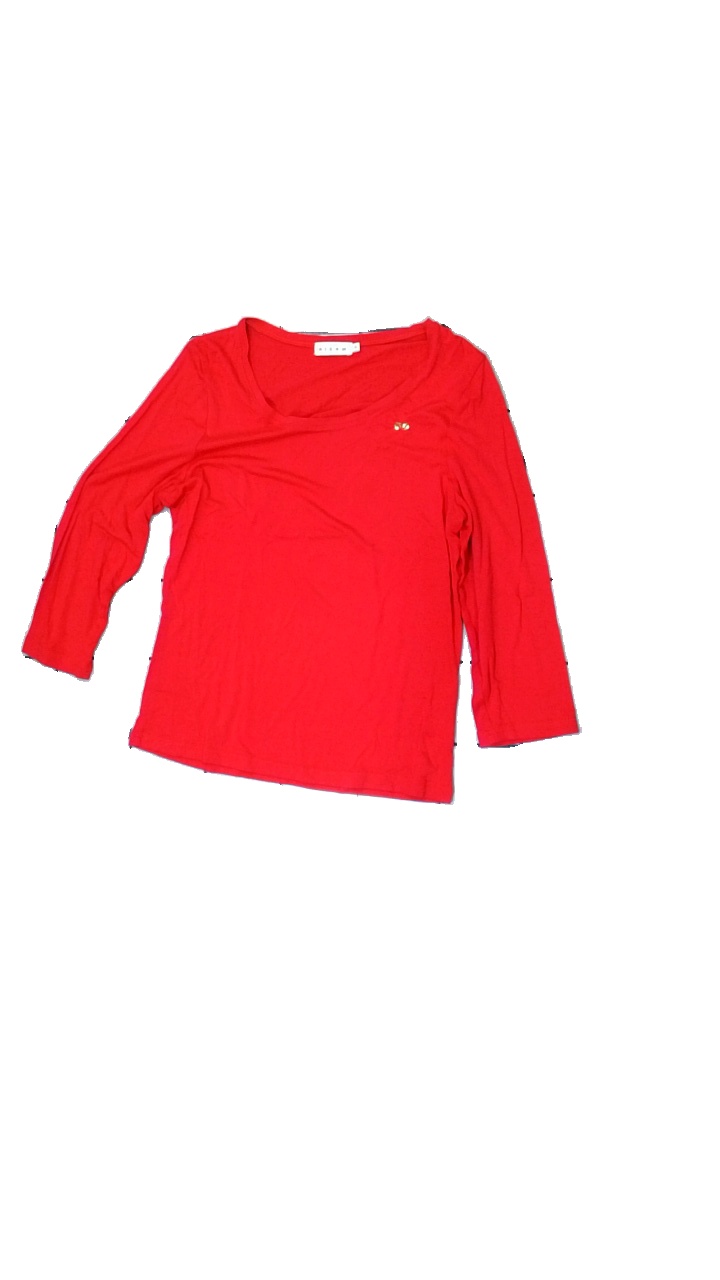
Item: Top (Ladies)
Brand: Micha
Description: Pink longsleeve top with sequins
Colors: Pink
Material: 77% Cotton 23% Viscose
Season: All
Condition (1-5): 3
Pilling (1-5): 3
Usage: Export
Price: <50